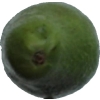
Label: green_avocado